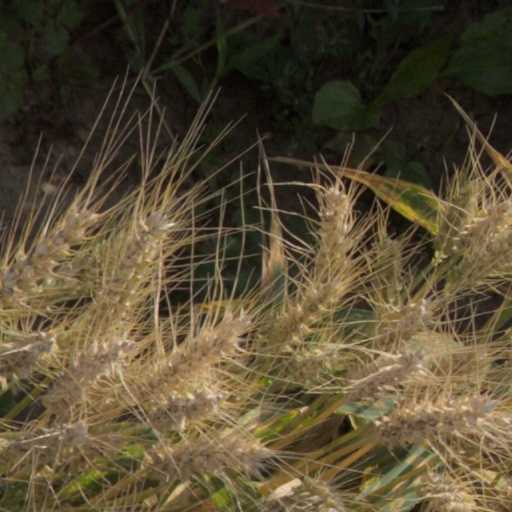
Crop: wheat